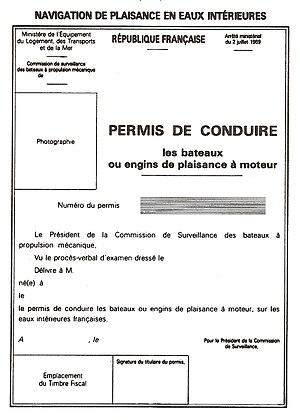
Permis de conduire les bateaux ou engins de plaisance à moteur eaux intérieures délivré de 1969 à 1992, depuis le 1 janvier 2008 équivaut au permis plaisance option eaux intérieures
Le permis bateau plaisance est le permis de conduire les véhicules nautiques de plaisance à usage personnel. Selon les pays, la conduite d'un véhicule nautique de plaisance est sujette à l'obtention de formes différentes de permis.